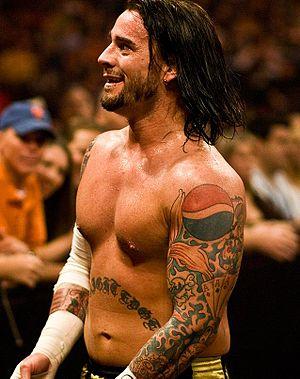
La 24ᵉ édition édition de WrestleMania est une manifestation de catch produite par la World Wrestling Entertainment, une fédération de catch américaine, qui est télédiffusée, visible en paiement à la séance, qui a eu lieu le 30 mars 2008 au Citrus Bowl d’Orlando dans l’état de Floride, aux États-Unis. Il s’agit de la vingt-quatrième édition de WrestleMania, événement annuel qui fait partie, avec le Royal Rumble, SummerSlam et les Survivor Series, du « Big Four » à savoir les « Quatre Grands ».